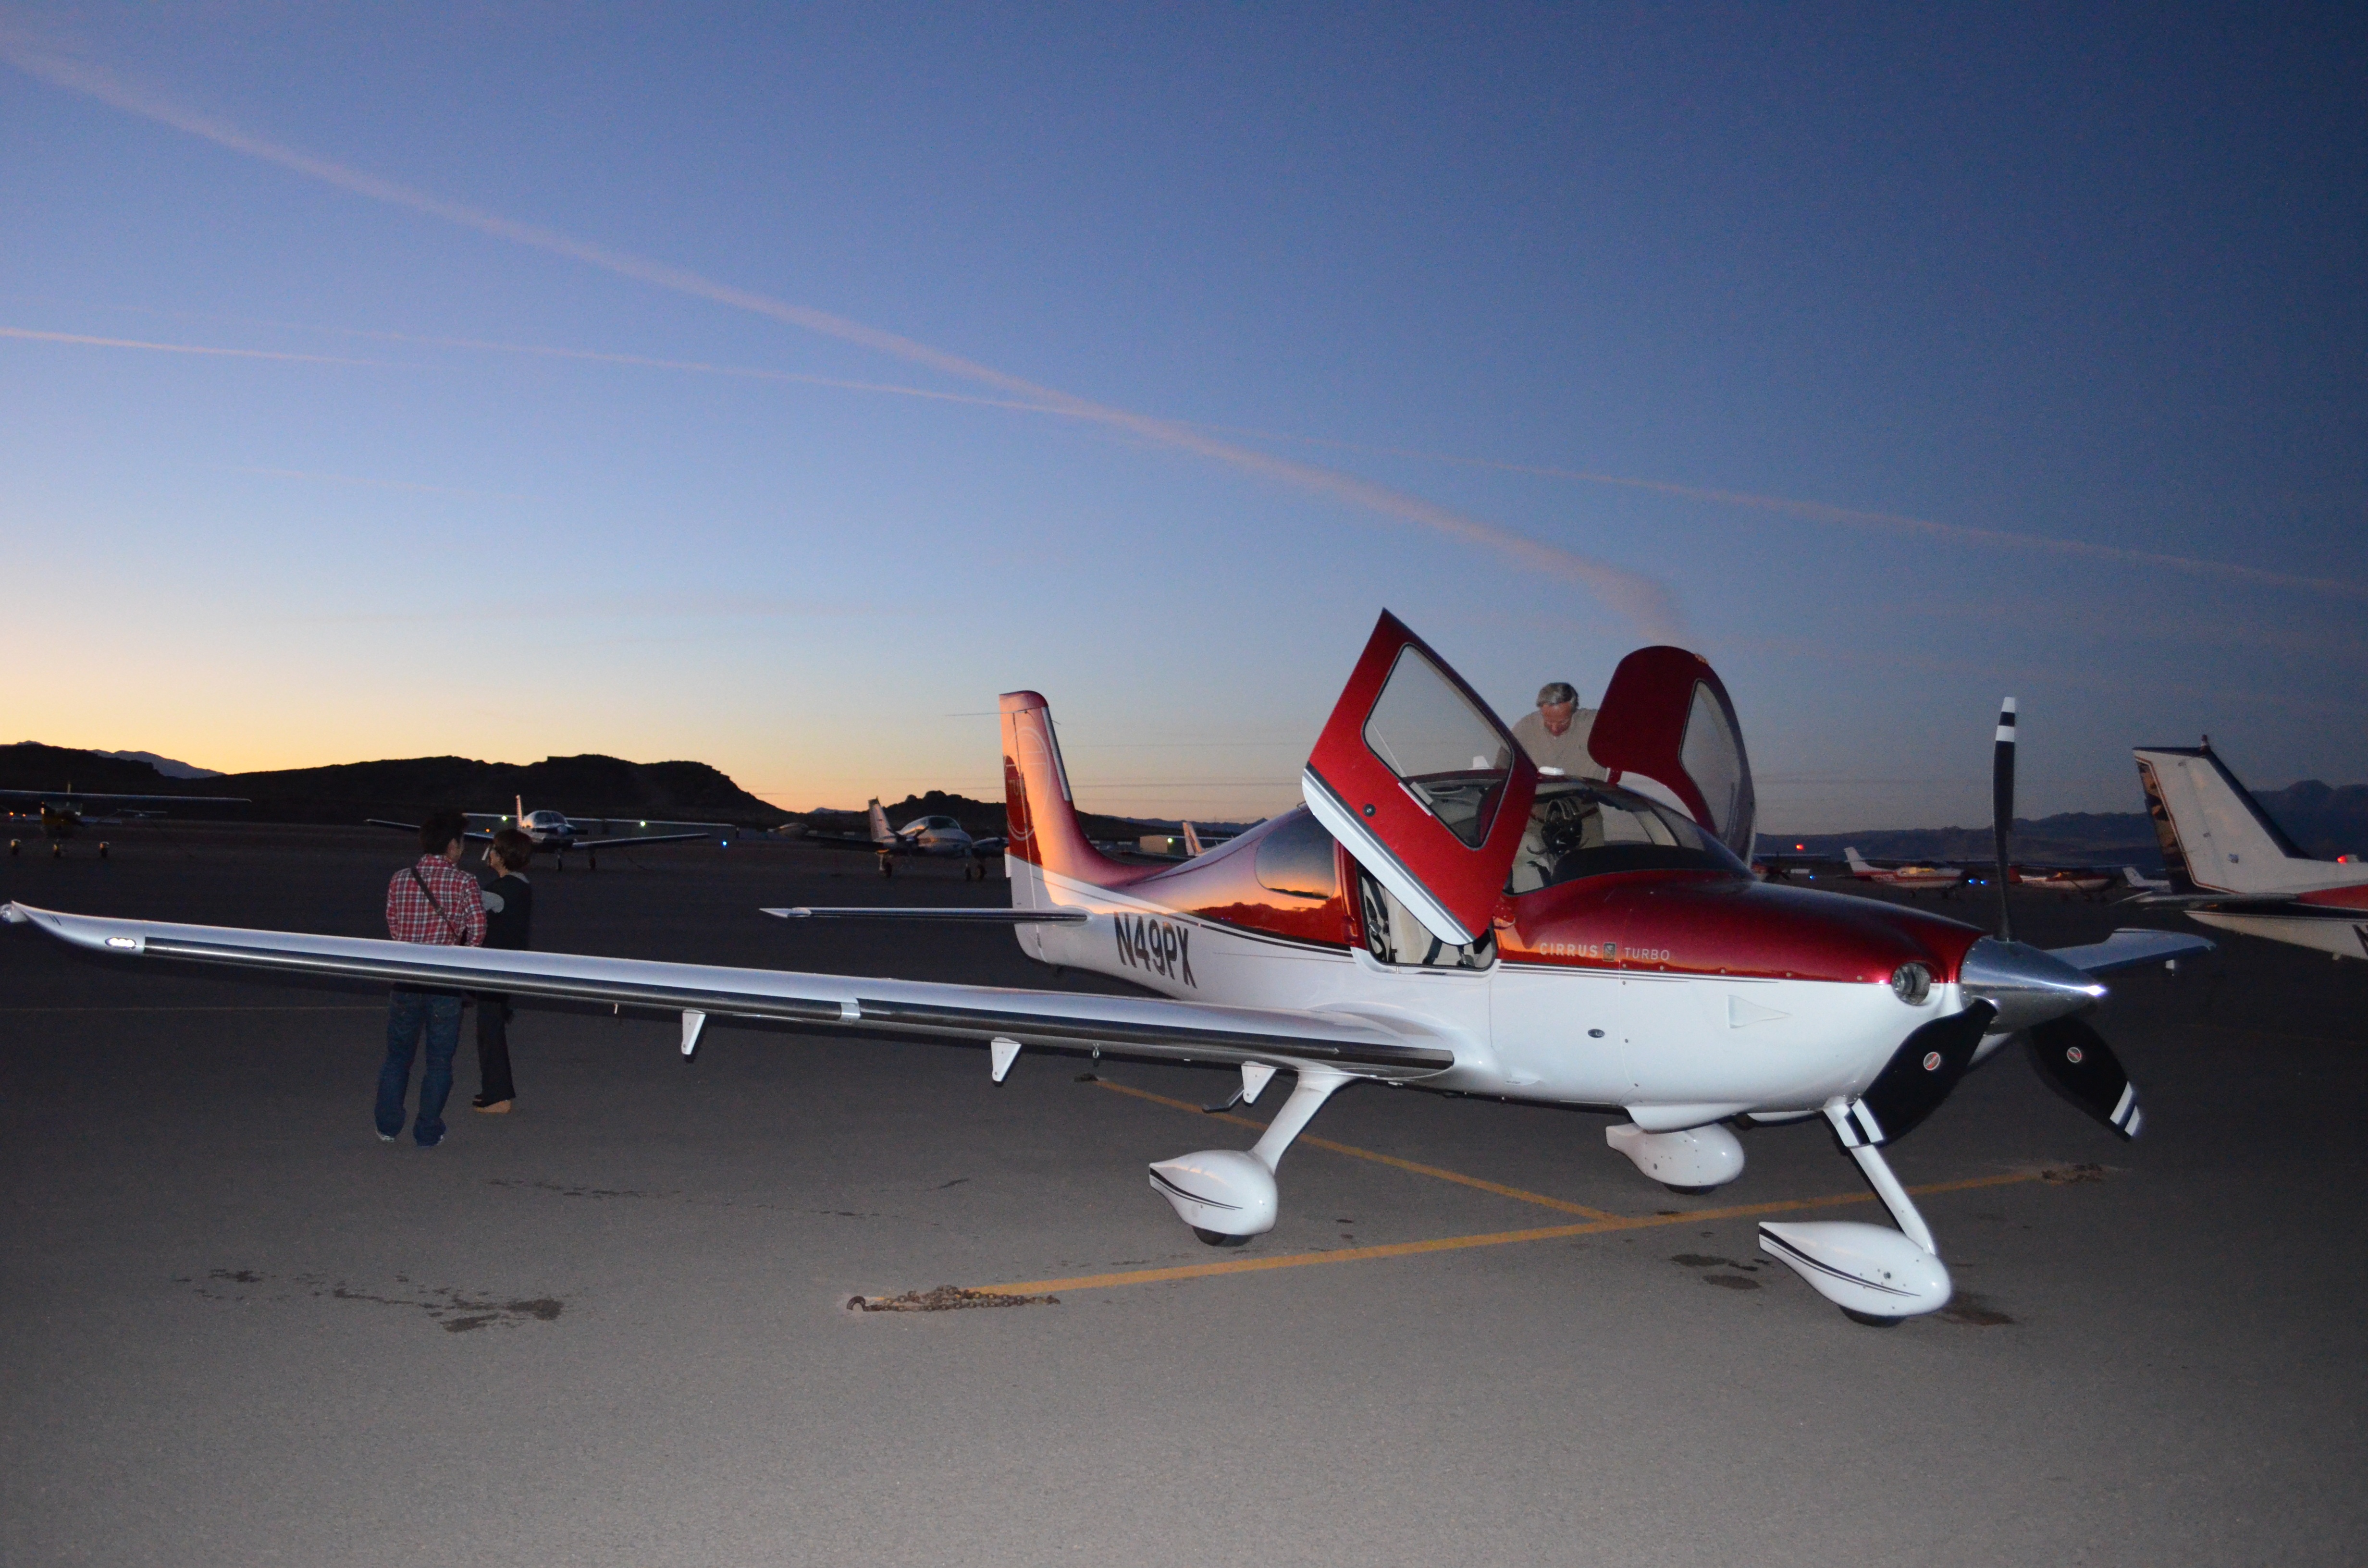
wing, sunset, airplane, aircraft, vehicle, aviation, flight, glider, runway, propeller, light aircraft, model aircraft, monoplane, light airplane, atmosphere of earth, aircraft engine, propeller driven aircraft, ultralight aviation